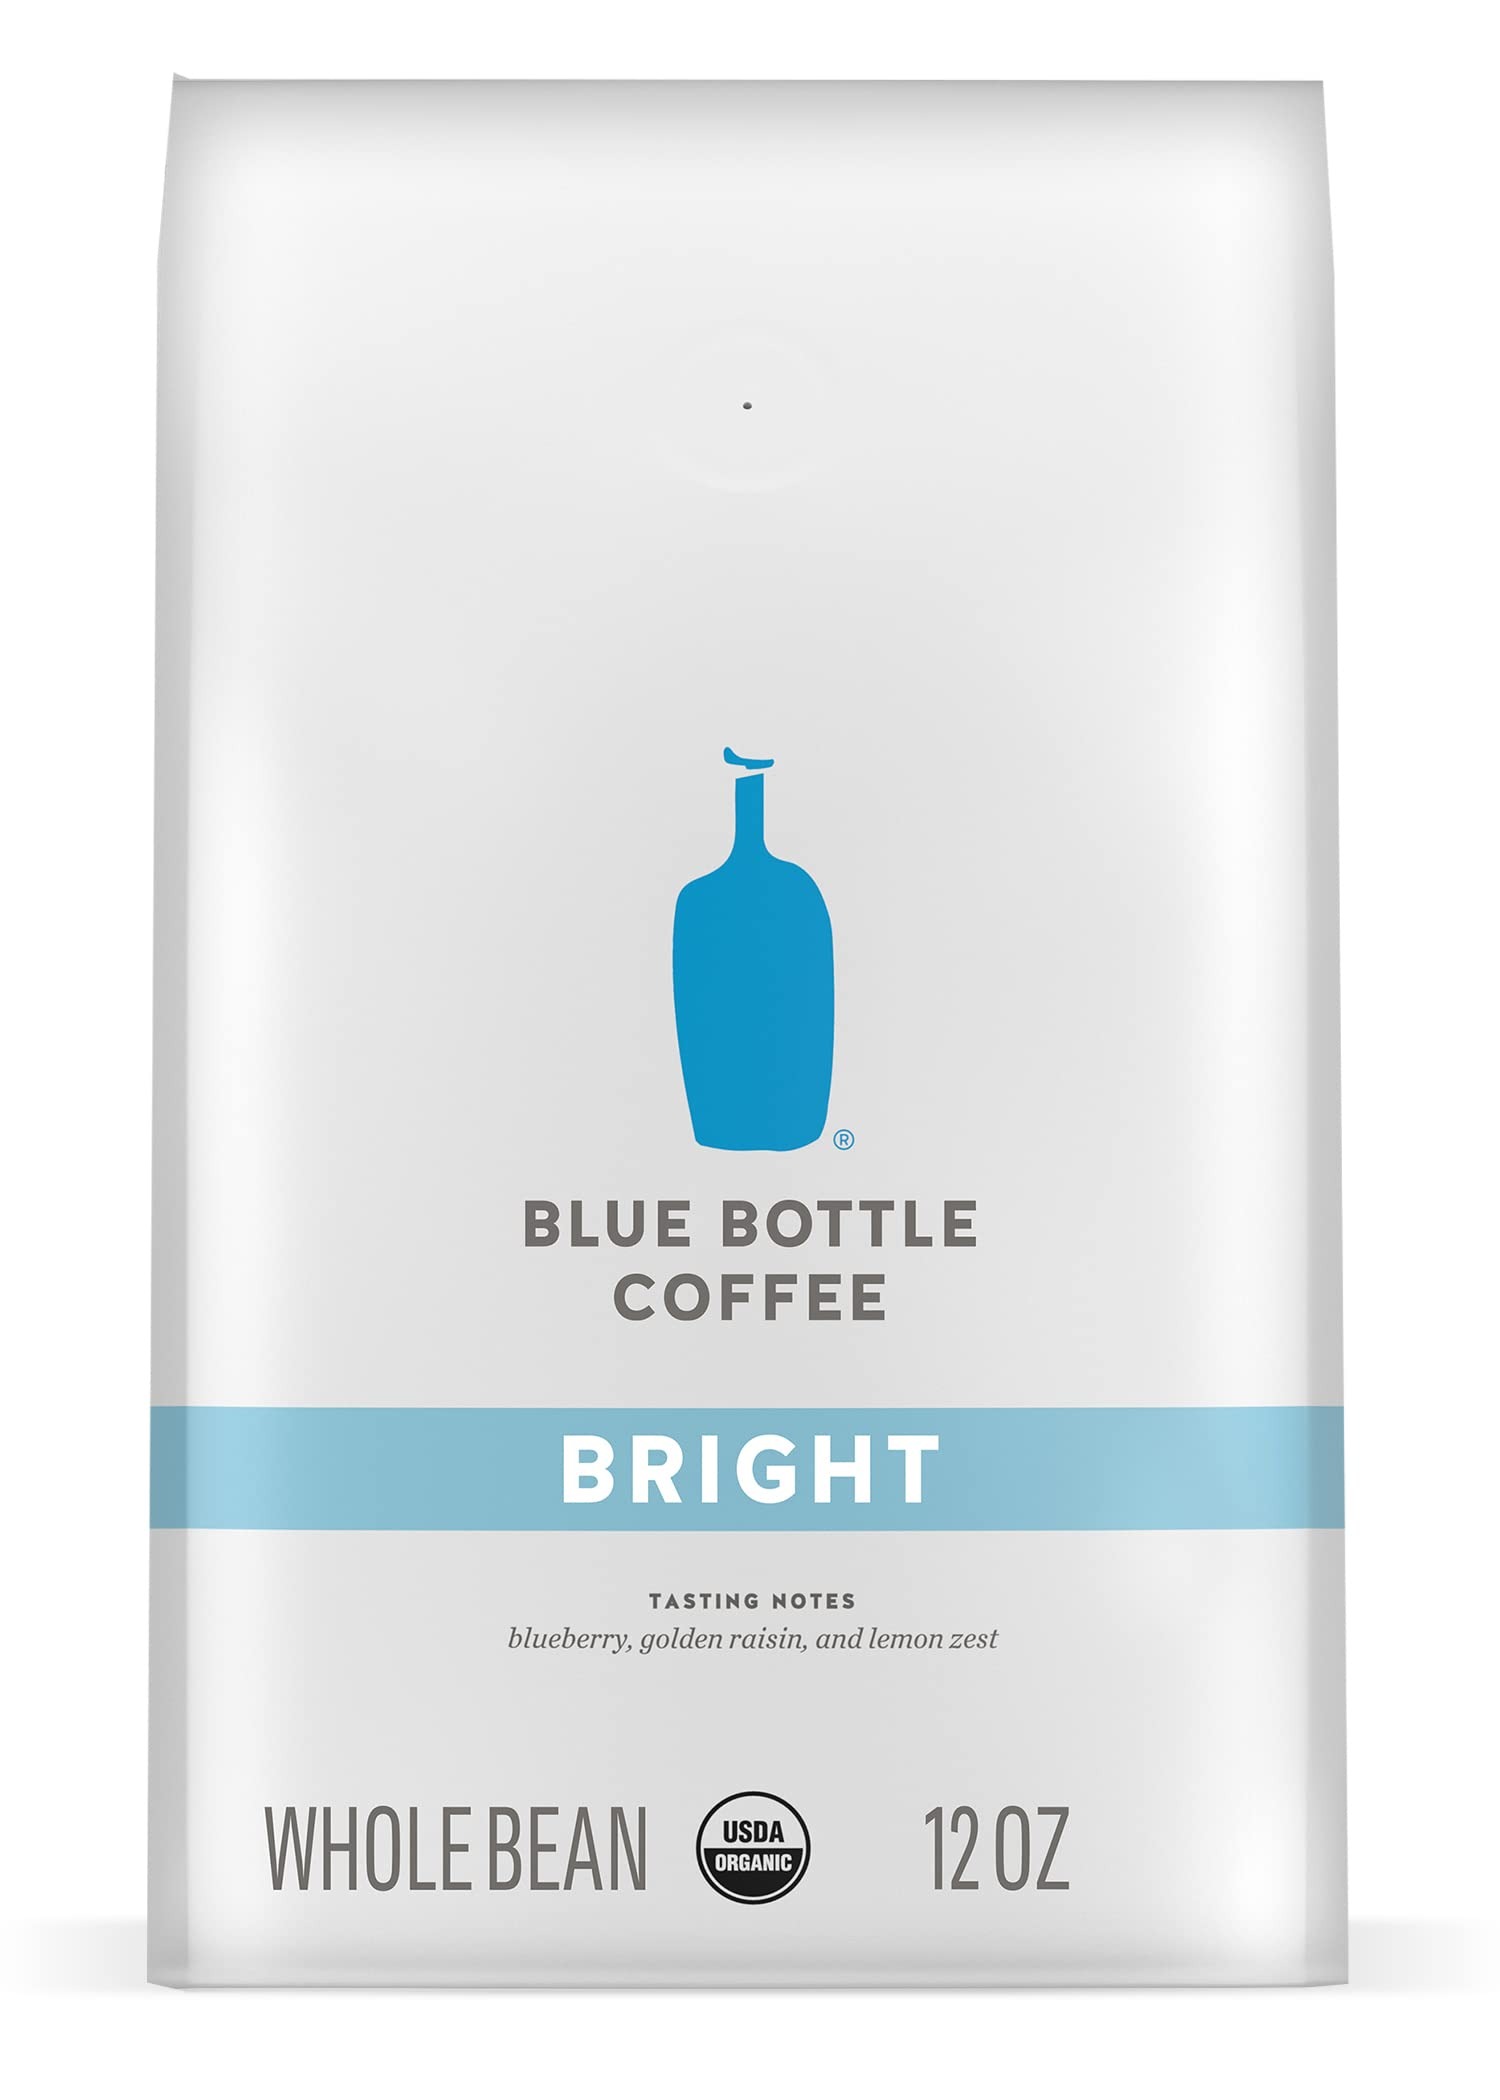
Item Name: Blue Bottle Whole Bean Organic Coffee, Bright, Light Roast, 12 Ounce Bag (Pack of 1)
Bullet Point 1: LIGHT AND BRIGHT BLEND: This 12 oz. bag of whole bean organic coffee is an uplifting light roast that's the perfect mid-morning pick-me-up
Bullet Point 2: RADIANT, UPLIFTING FLAVORS: Roasted with a lighter hand, Bright brings tasting notes of blueberries, lemon zest and golden raisins. This unique coffee blend is luminous on its own, and pairs beautifully with milk or cream
Bullet Point 3: PREMIUM SPECIALTY COFFEE: Our Bright coffee blend is an ideal mid-morning pick-me-up and uses naturally processed, organic whole beans from East Africa, freshly roasted in small batches
Bullet Point 4: CERTIFIED ORGANIC: Our blends use highly traceable, certified organic coffee beans sustainably sourced from a select group of quality producers
Bullet Point 5: A RANGE OF TASTES: In addition to this light roast coffee, Blue Bottle Coffee offers a variety of blends to suit your taste and mood, including Bold, Balanced, Espresso and Decaf
Value: 12.0
Unit: Ounce

Price: 16.99